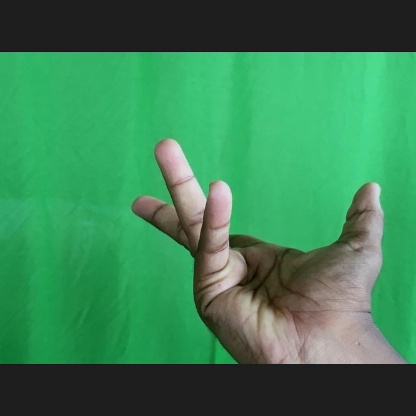
Mudra: Alapadmam